Gary Peters (baseball)

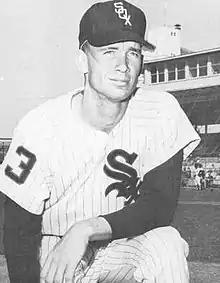
Peters in 1965

Gary Charles Peters (April 21, 1937 – January 26, 2023) was an American professional baseball player. He was a left-handed Major League Baseball pitcher who played on two major league teams for 14 seasons, from 1959 through 1972. He was one of the best-hitting pitchers of his era.